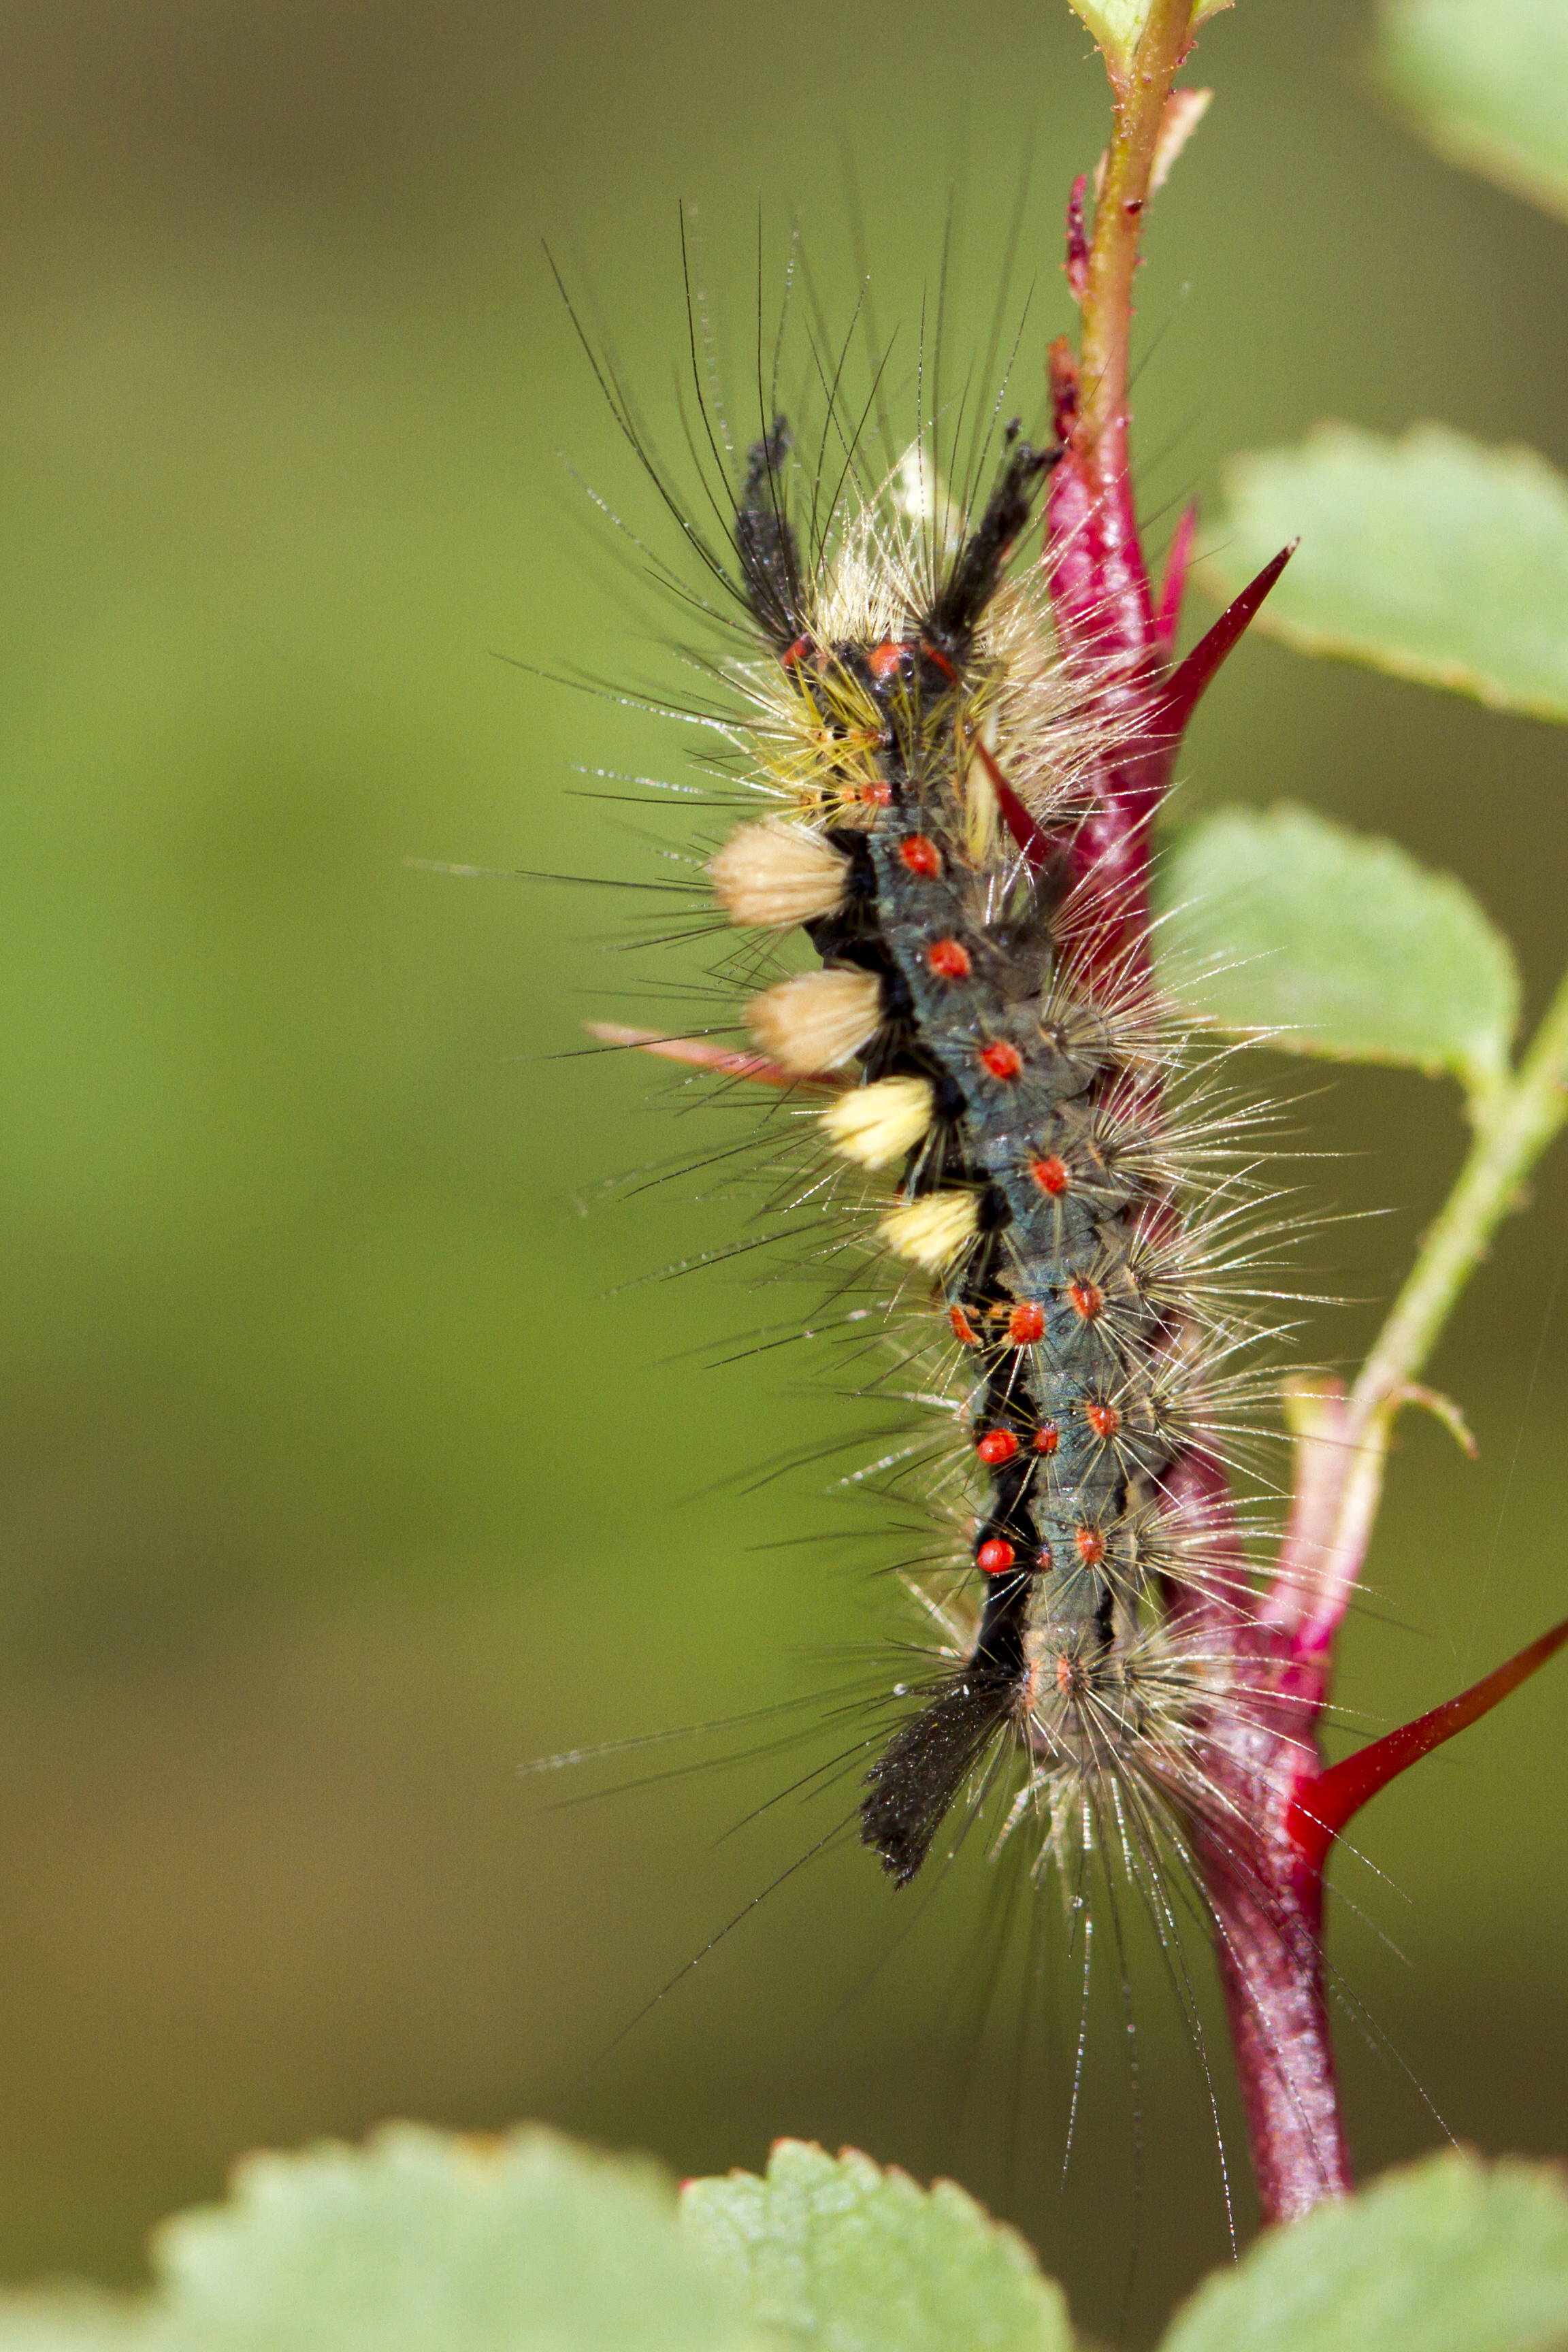
nature, bokeh, photography, flower, green, insect, macro, botany, garden, flora, fauna, invertebrate, caterpillar, close up, outdoors, uk, canon7d, dof, nectar, nikkvalentine, peterborough, raynoxdcr250, vapourer, larva, macro photography, plant stem, thorns spines and prickles, moths and butterflies